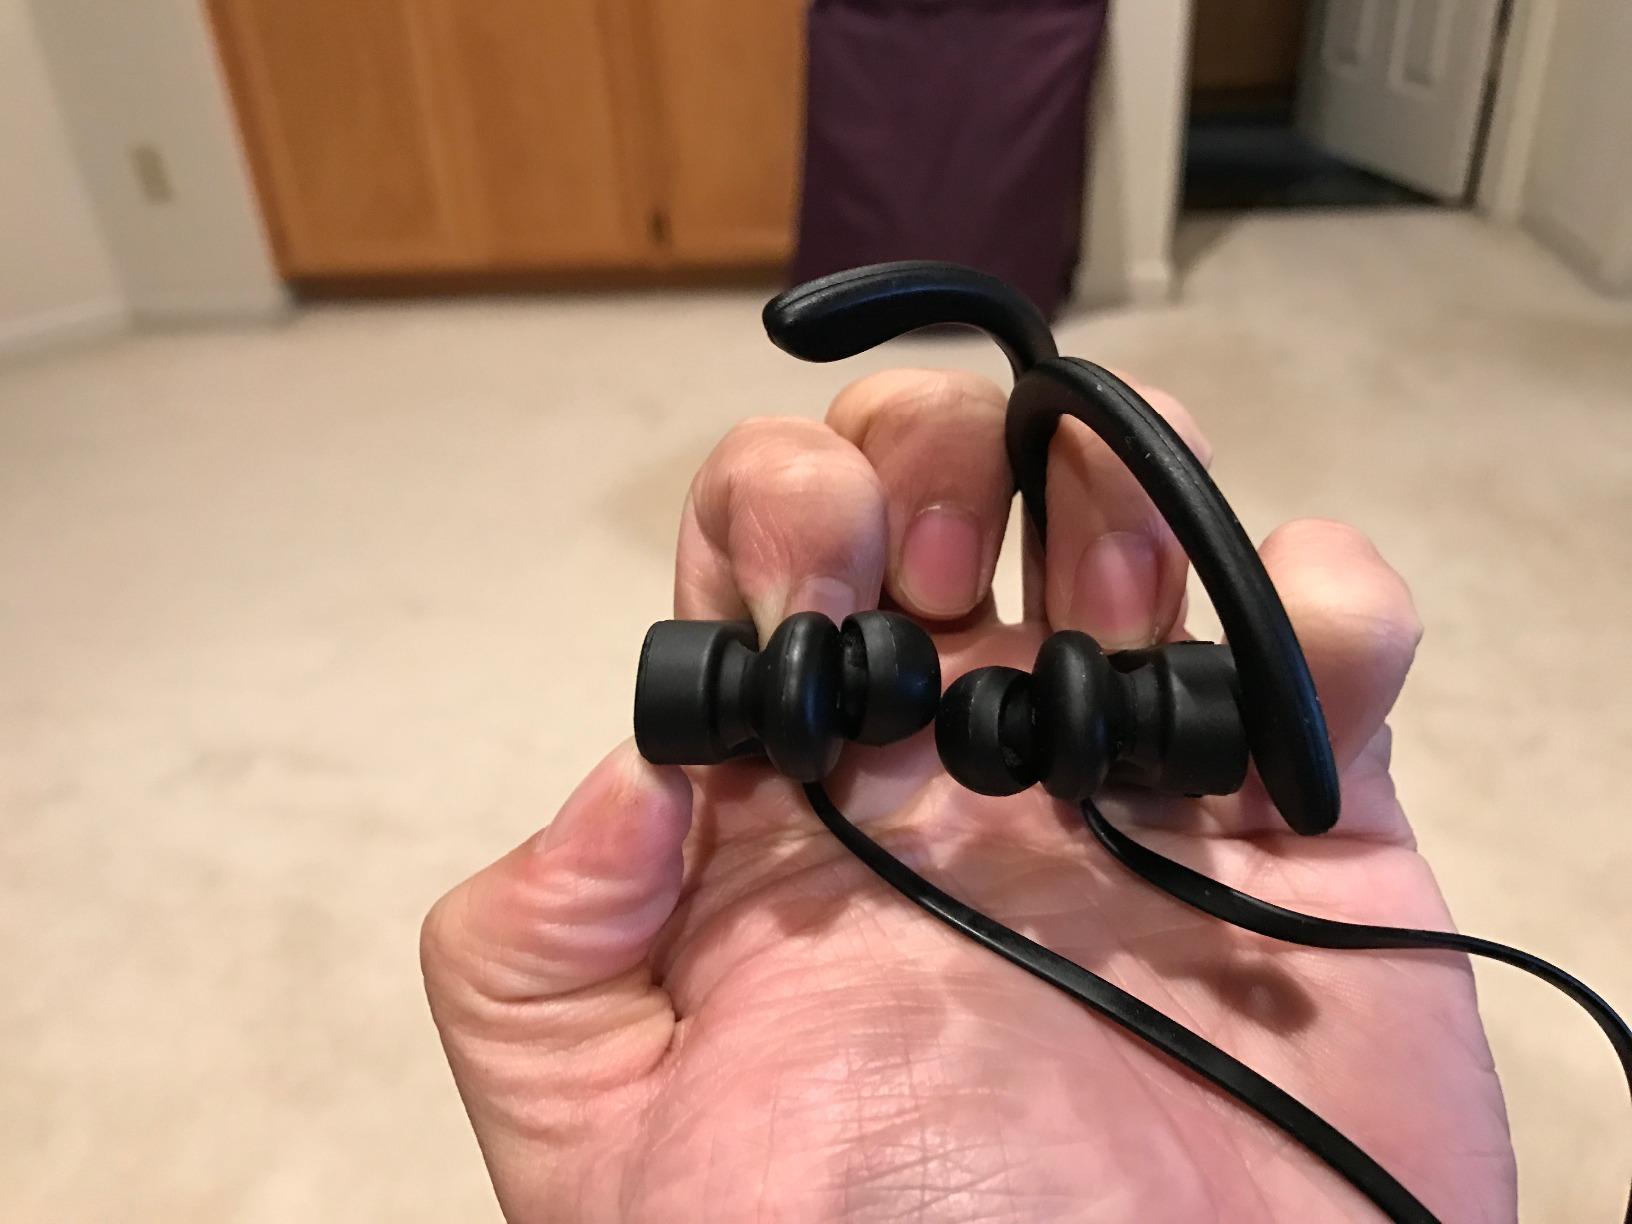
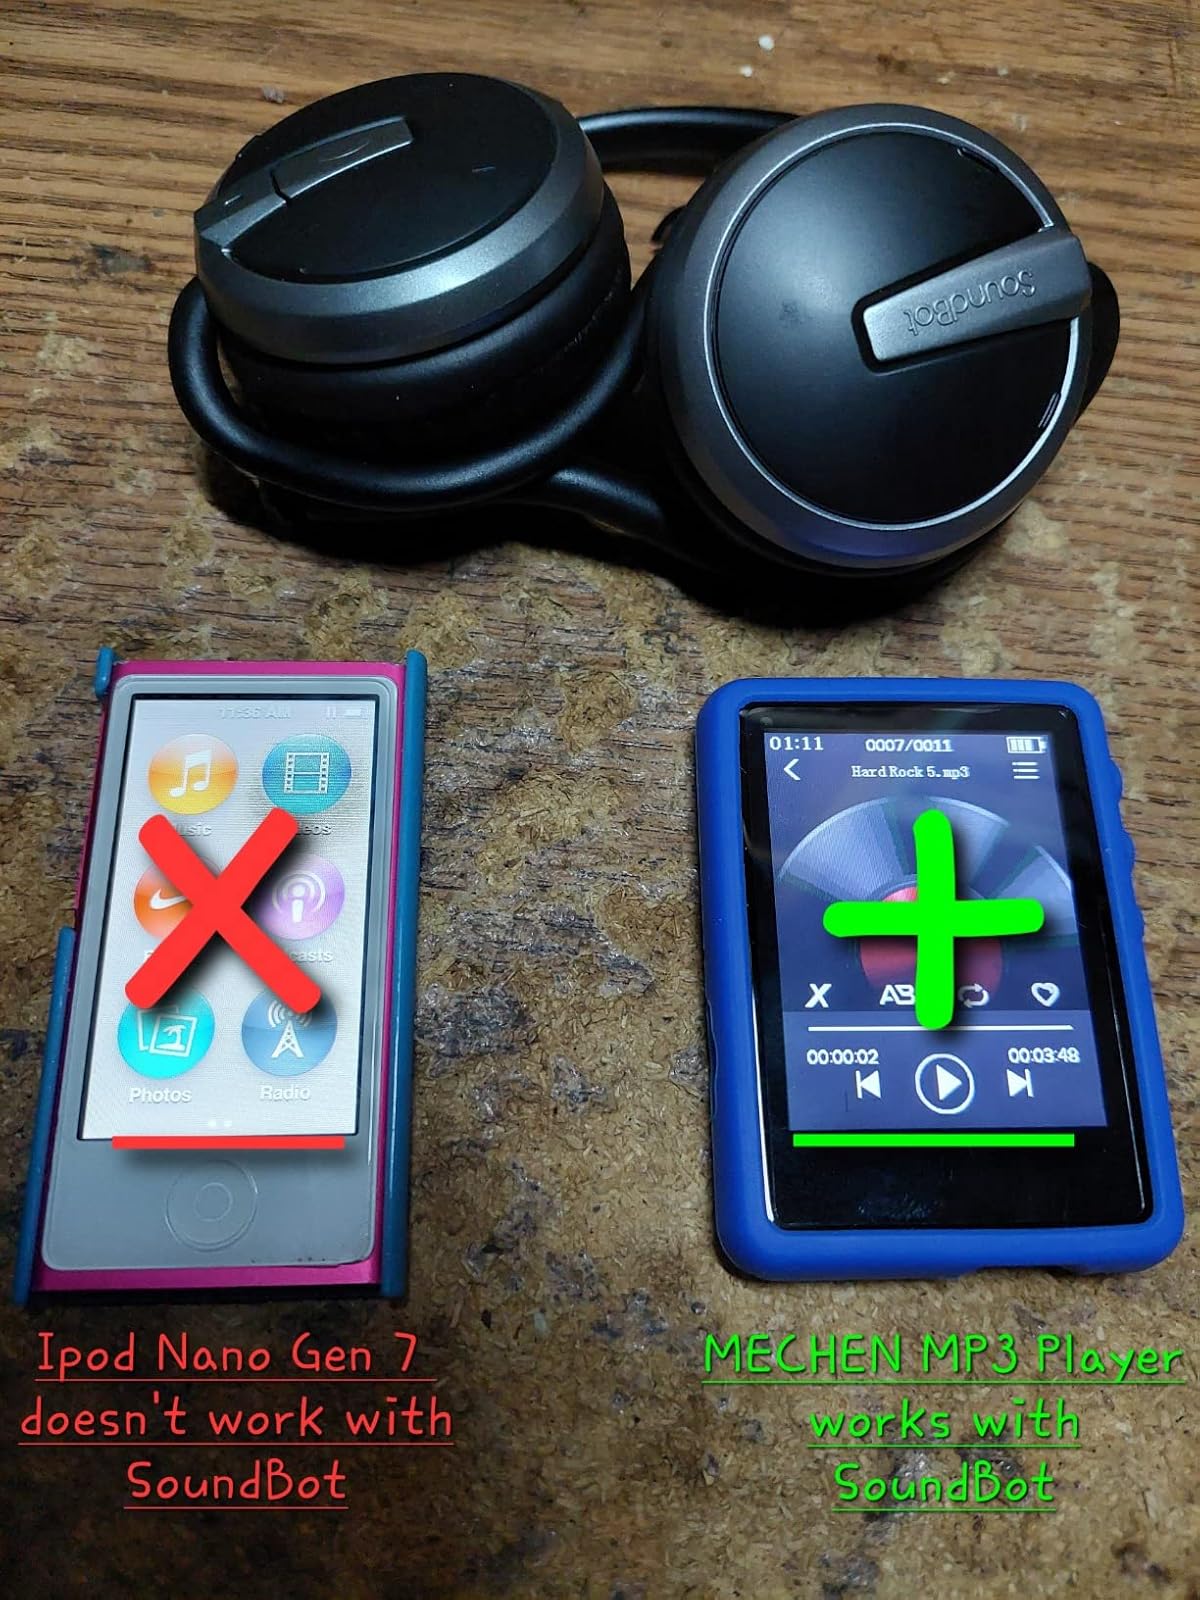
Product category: headphones
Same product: no